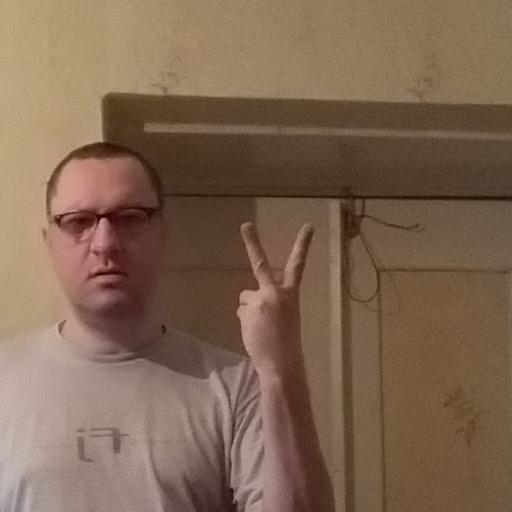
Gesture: peace_inverted